Fernando Beltrán

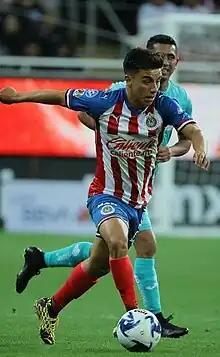
Beltrán with Guadalajara in 2020

Fernando Beltrán Cruz (born 8 May 1998) is a Mexican professional footballer who plays as a midfielder for Liga MX club León.